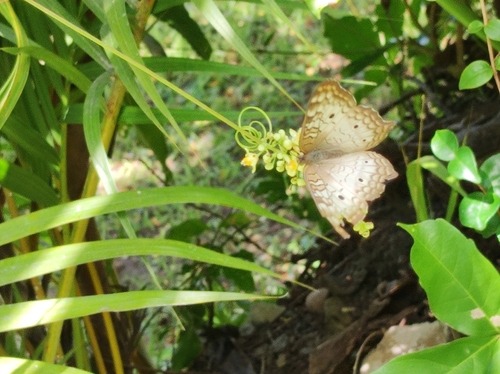
Scientific name: Anartia jatrophae
Common name: White peacock
Family: Nymphalidae
Order: Lepidoptera
Pollinator type: Primary pollinator
Habitat: Gardens, parks, and open areas
Geographic range: Southern United States to Argentina
Conservation status: Least Concern